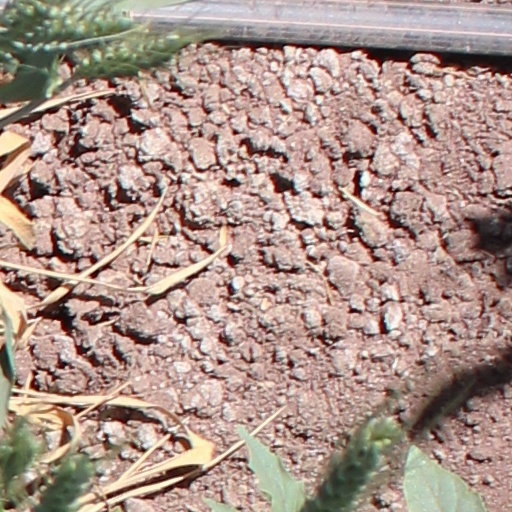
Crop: wheat